Swapnamoy Chakraborty

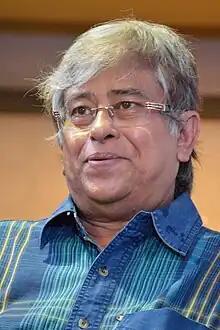
Swapnamoy Chakraborty

Swapnamoy Chakraborty (born 24 August 1951) is a Bengali novelist and essayist.